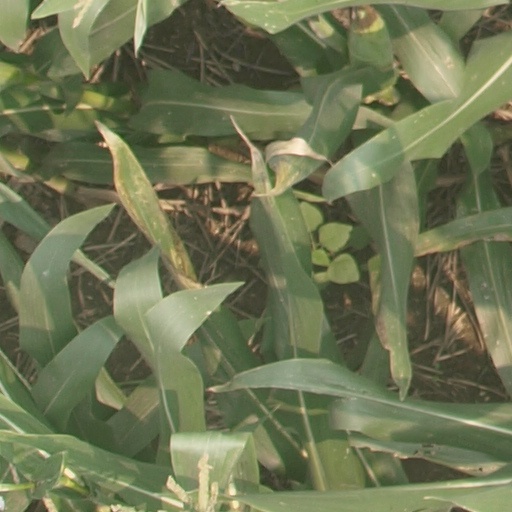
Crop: maize; corn